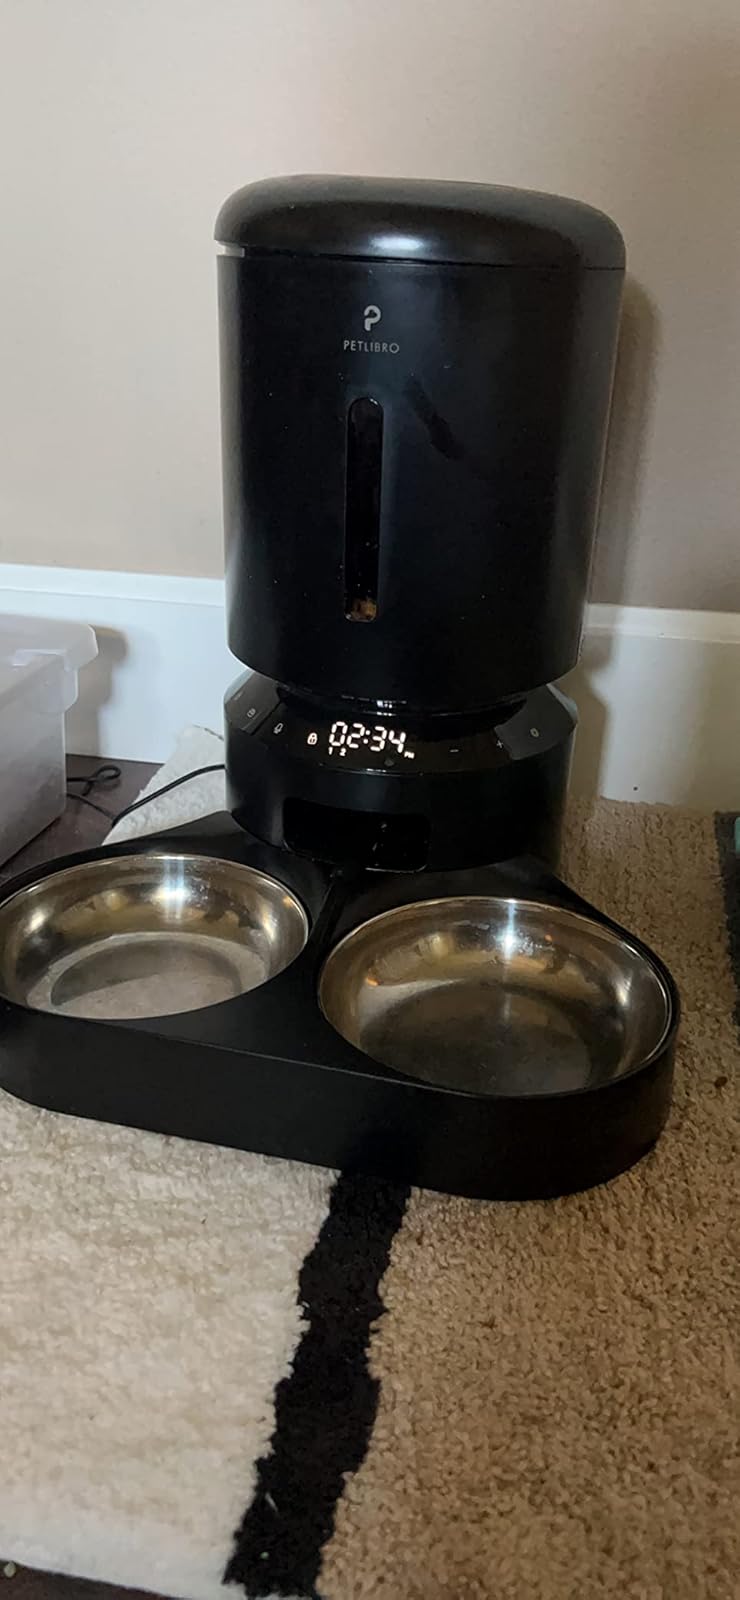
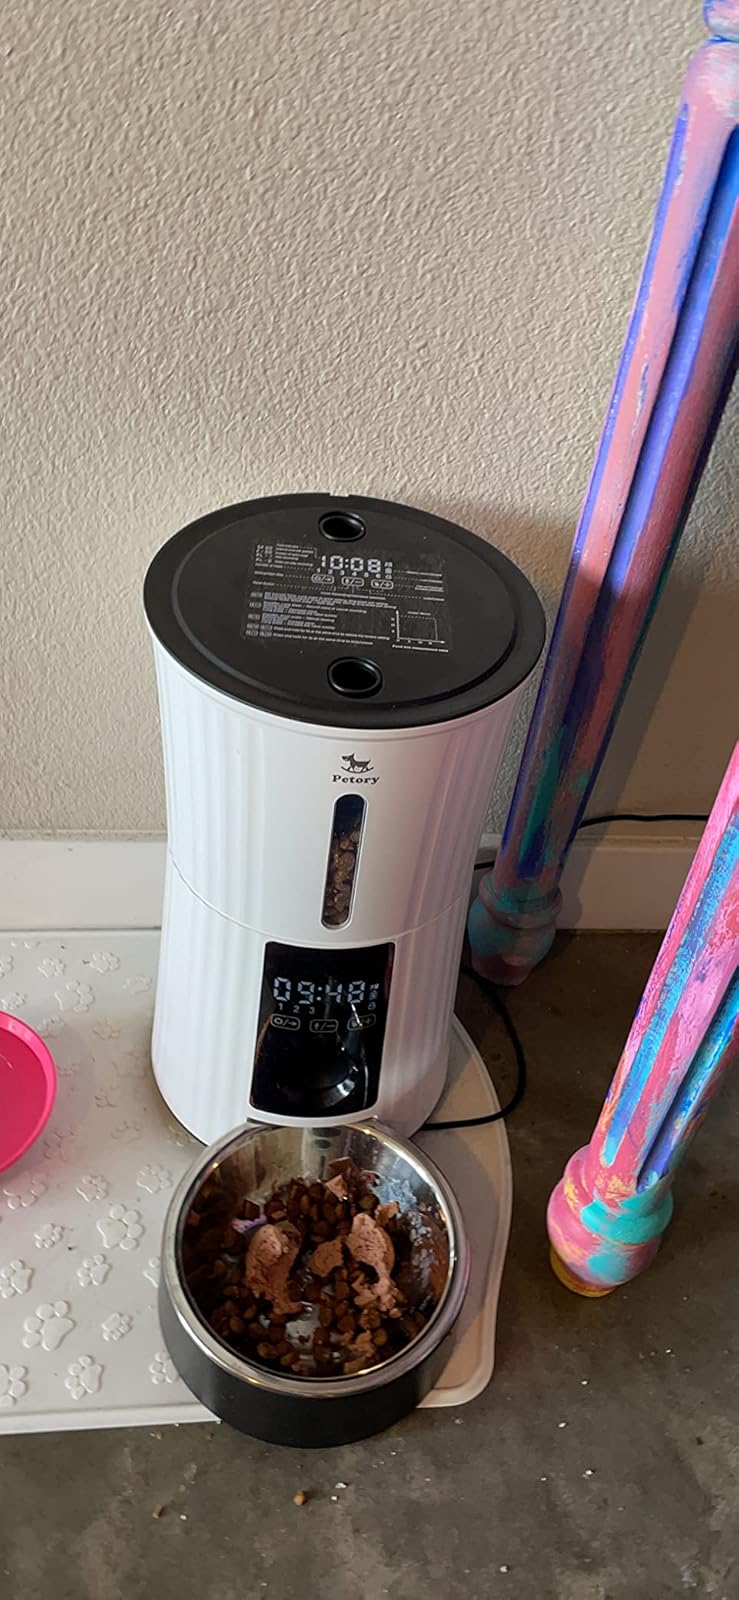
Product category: items_feeder
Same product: no